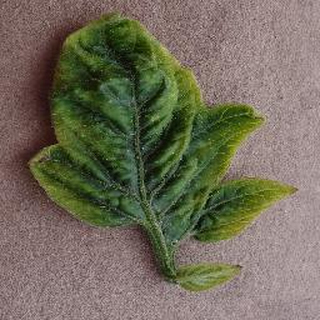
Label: tomato_yellow_leaf_curl_virus